Gary Cooper

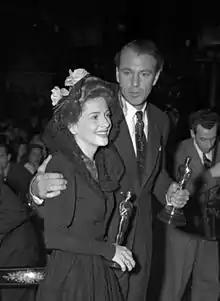
Joan Fontaine and Cooper at the Academy Awards, 1942

That same year, Cooper made two films with director and good friend Howard Hawks. In the biographical film "Sergeant York", Cooper portrays war hero Alvin C. York, one of the most decorated American soldiers in World WarI. The film chronicles York's early backwoods days in Tennessee, his religious conversion and subsequent piety, his stand as a conscientious objector, and finally his heroic actions at the Battle of the Argonne Forest, which earned him the Medal of Honor. Initially, Cooper was nervous and uncertain about playing a living hero, so he traveled to Tennessee to visit York at his home, and the two quiet men established an immediate rapport and discovered they had much in common. Inspired by York's encouragement, Cooper delivered a performance that Howard Barnes of the "New York Herald Tribune" called "one of extraordinary conviction and versatility", and that Archer Winston of the "New York Post" called "one of his best". After the film's release, Cooper was awarded the Distinguished Citizenship Medal by the Veterans of Foreign Wars for his "powerful contribution to the promotion of patriotism and loyalty". York admired Cooper's performance and helped promote the film for Warner Bros. "Sergeant York" became the top-grossing film of the year and was nominated for 11 Academy Awards. Accepting his first Academy Award for Best Actor from his friend James Stewart, Cooper said, "It was Sergeant Alvin York who won this award. Shucks, I've been in the business 16 years and sometimes dreamed I might get one of these. That's all I can say... Funny when I was dreaming I always made a better speech."